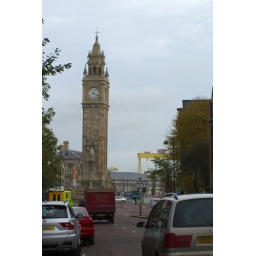
As spotted down High Street. I realised if I walked across the road I could get the cranes in too.